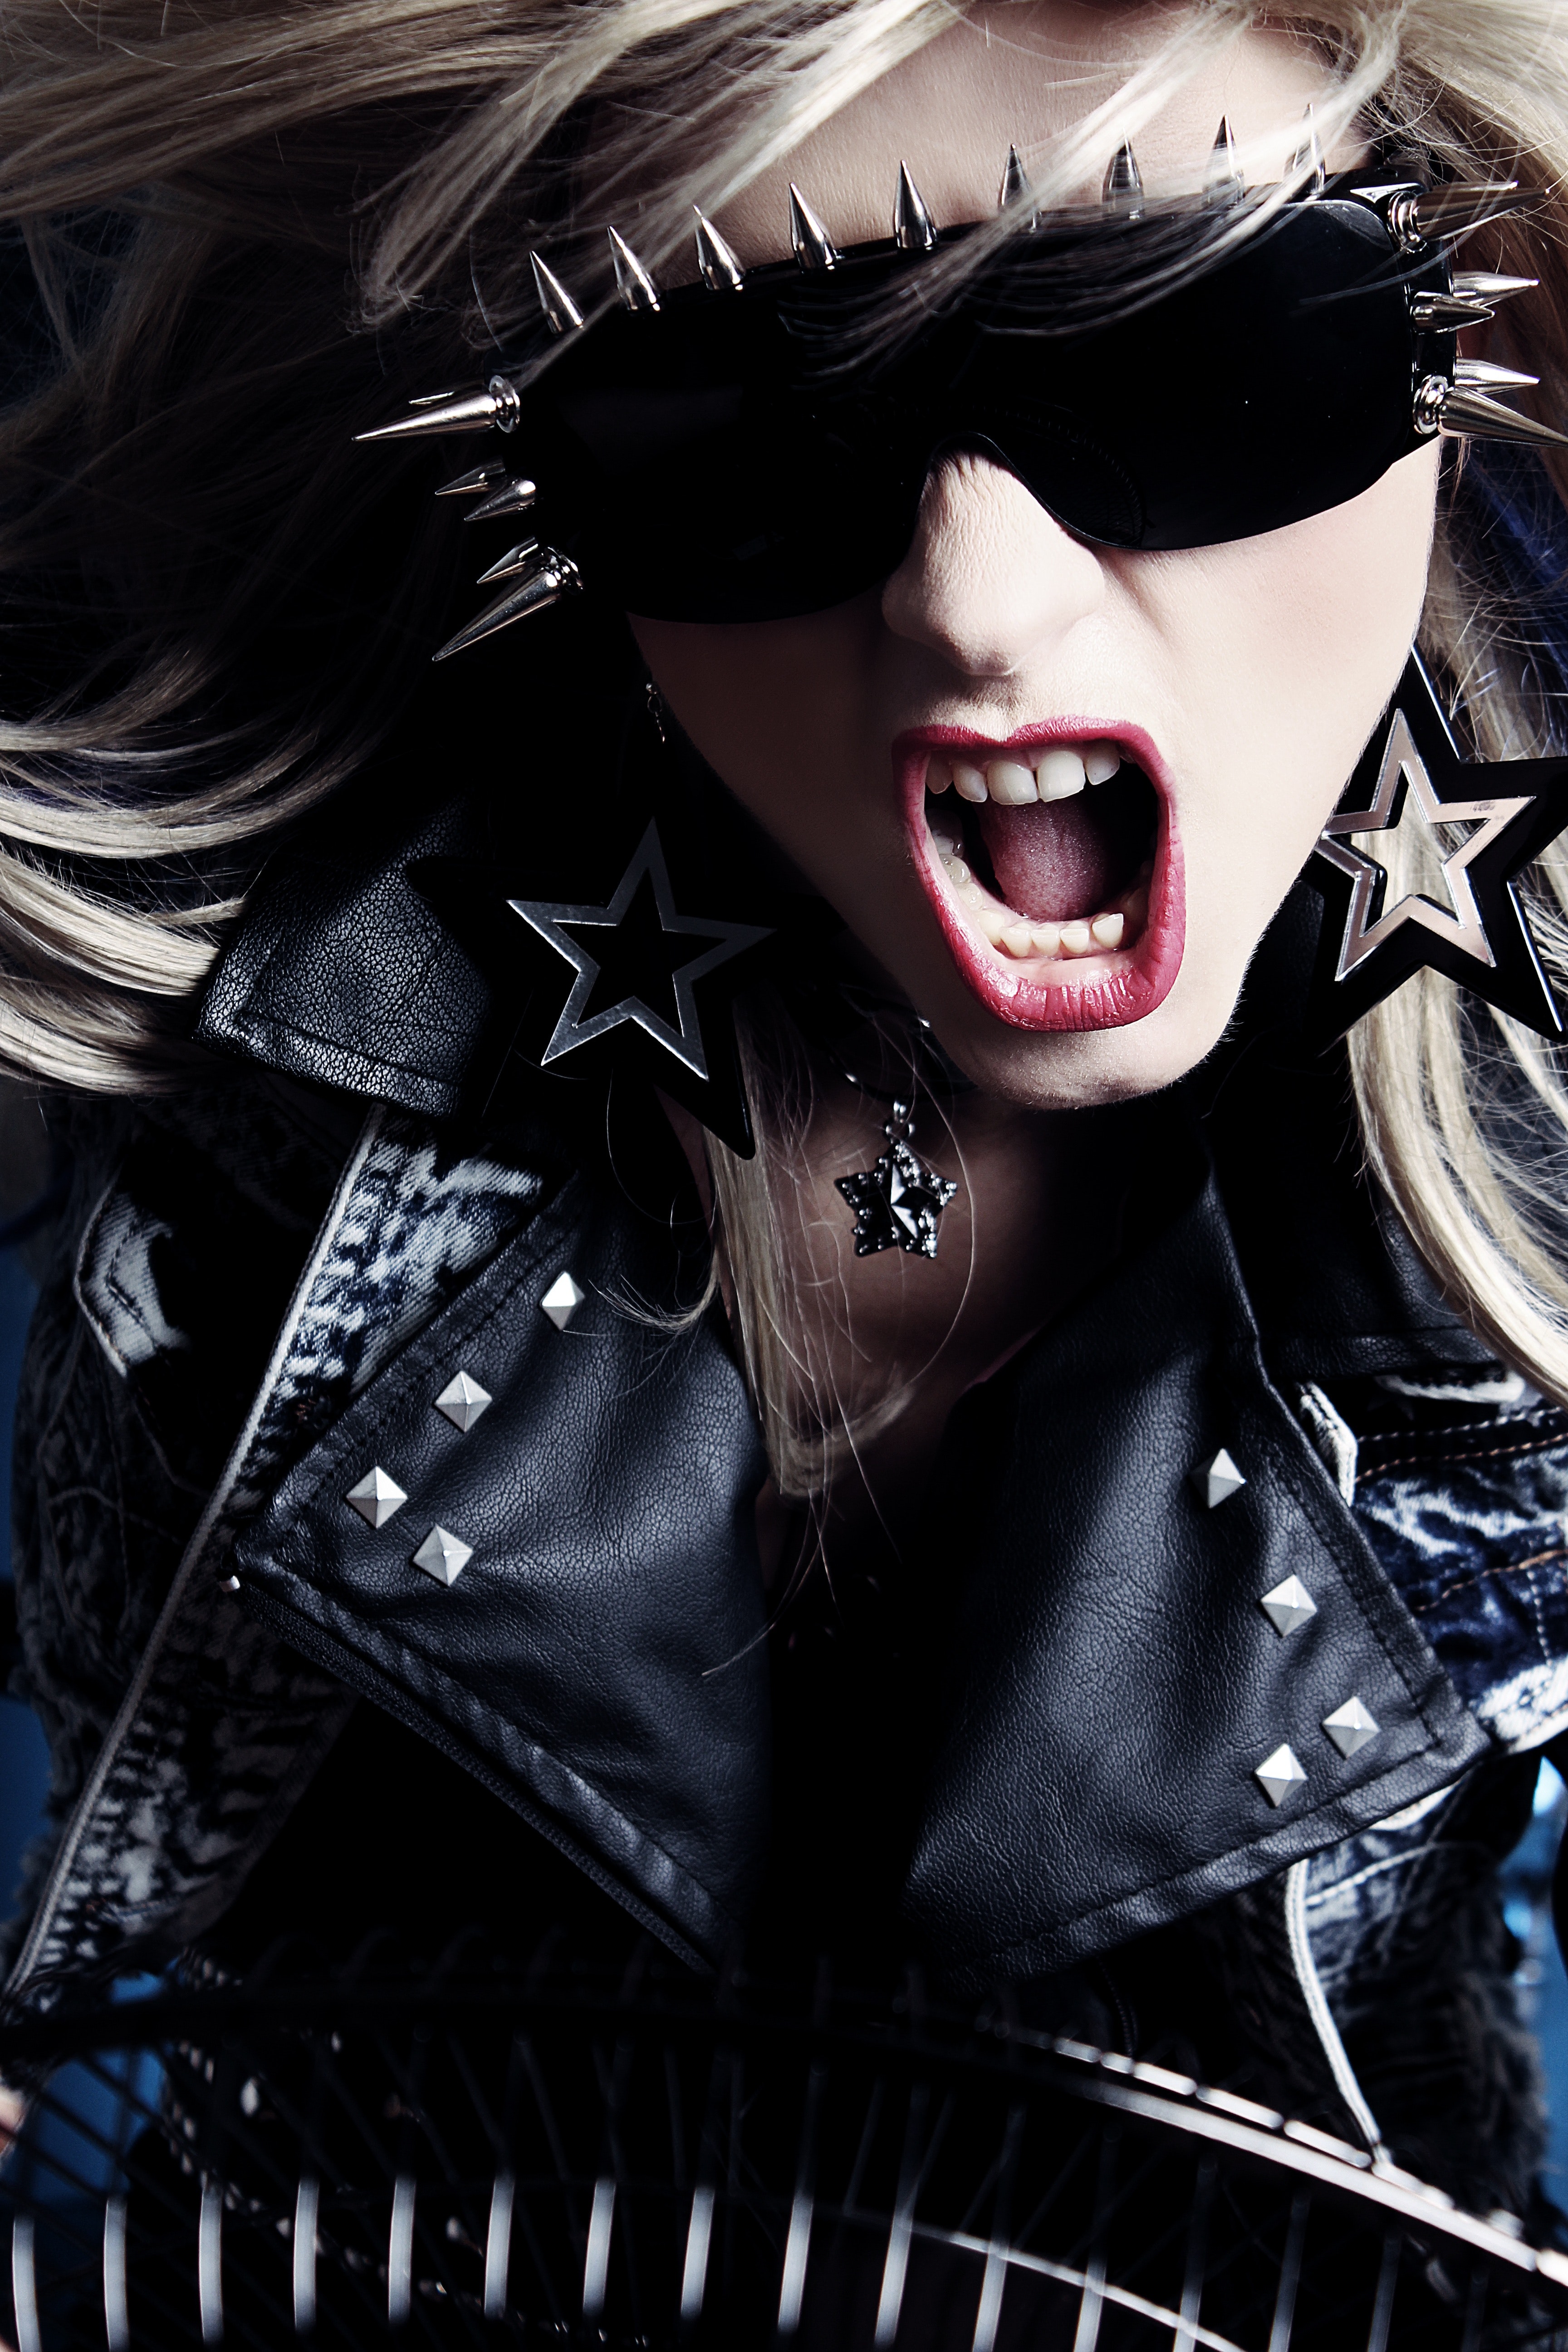
beauty, goth subculture, cool, black hair, fashion, lip, mouth, Gothic fashion, vampire, fictional character, tooth, smile, darkness